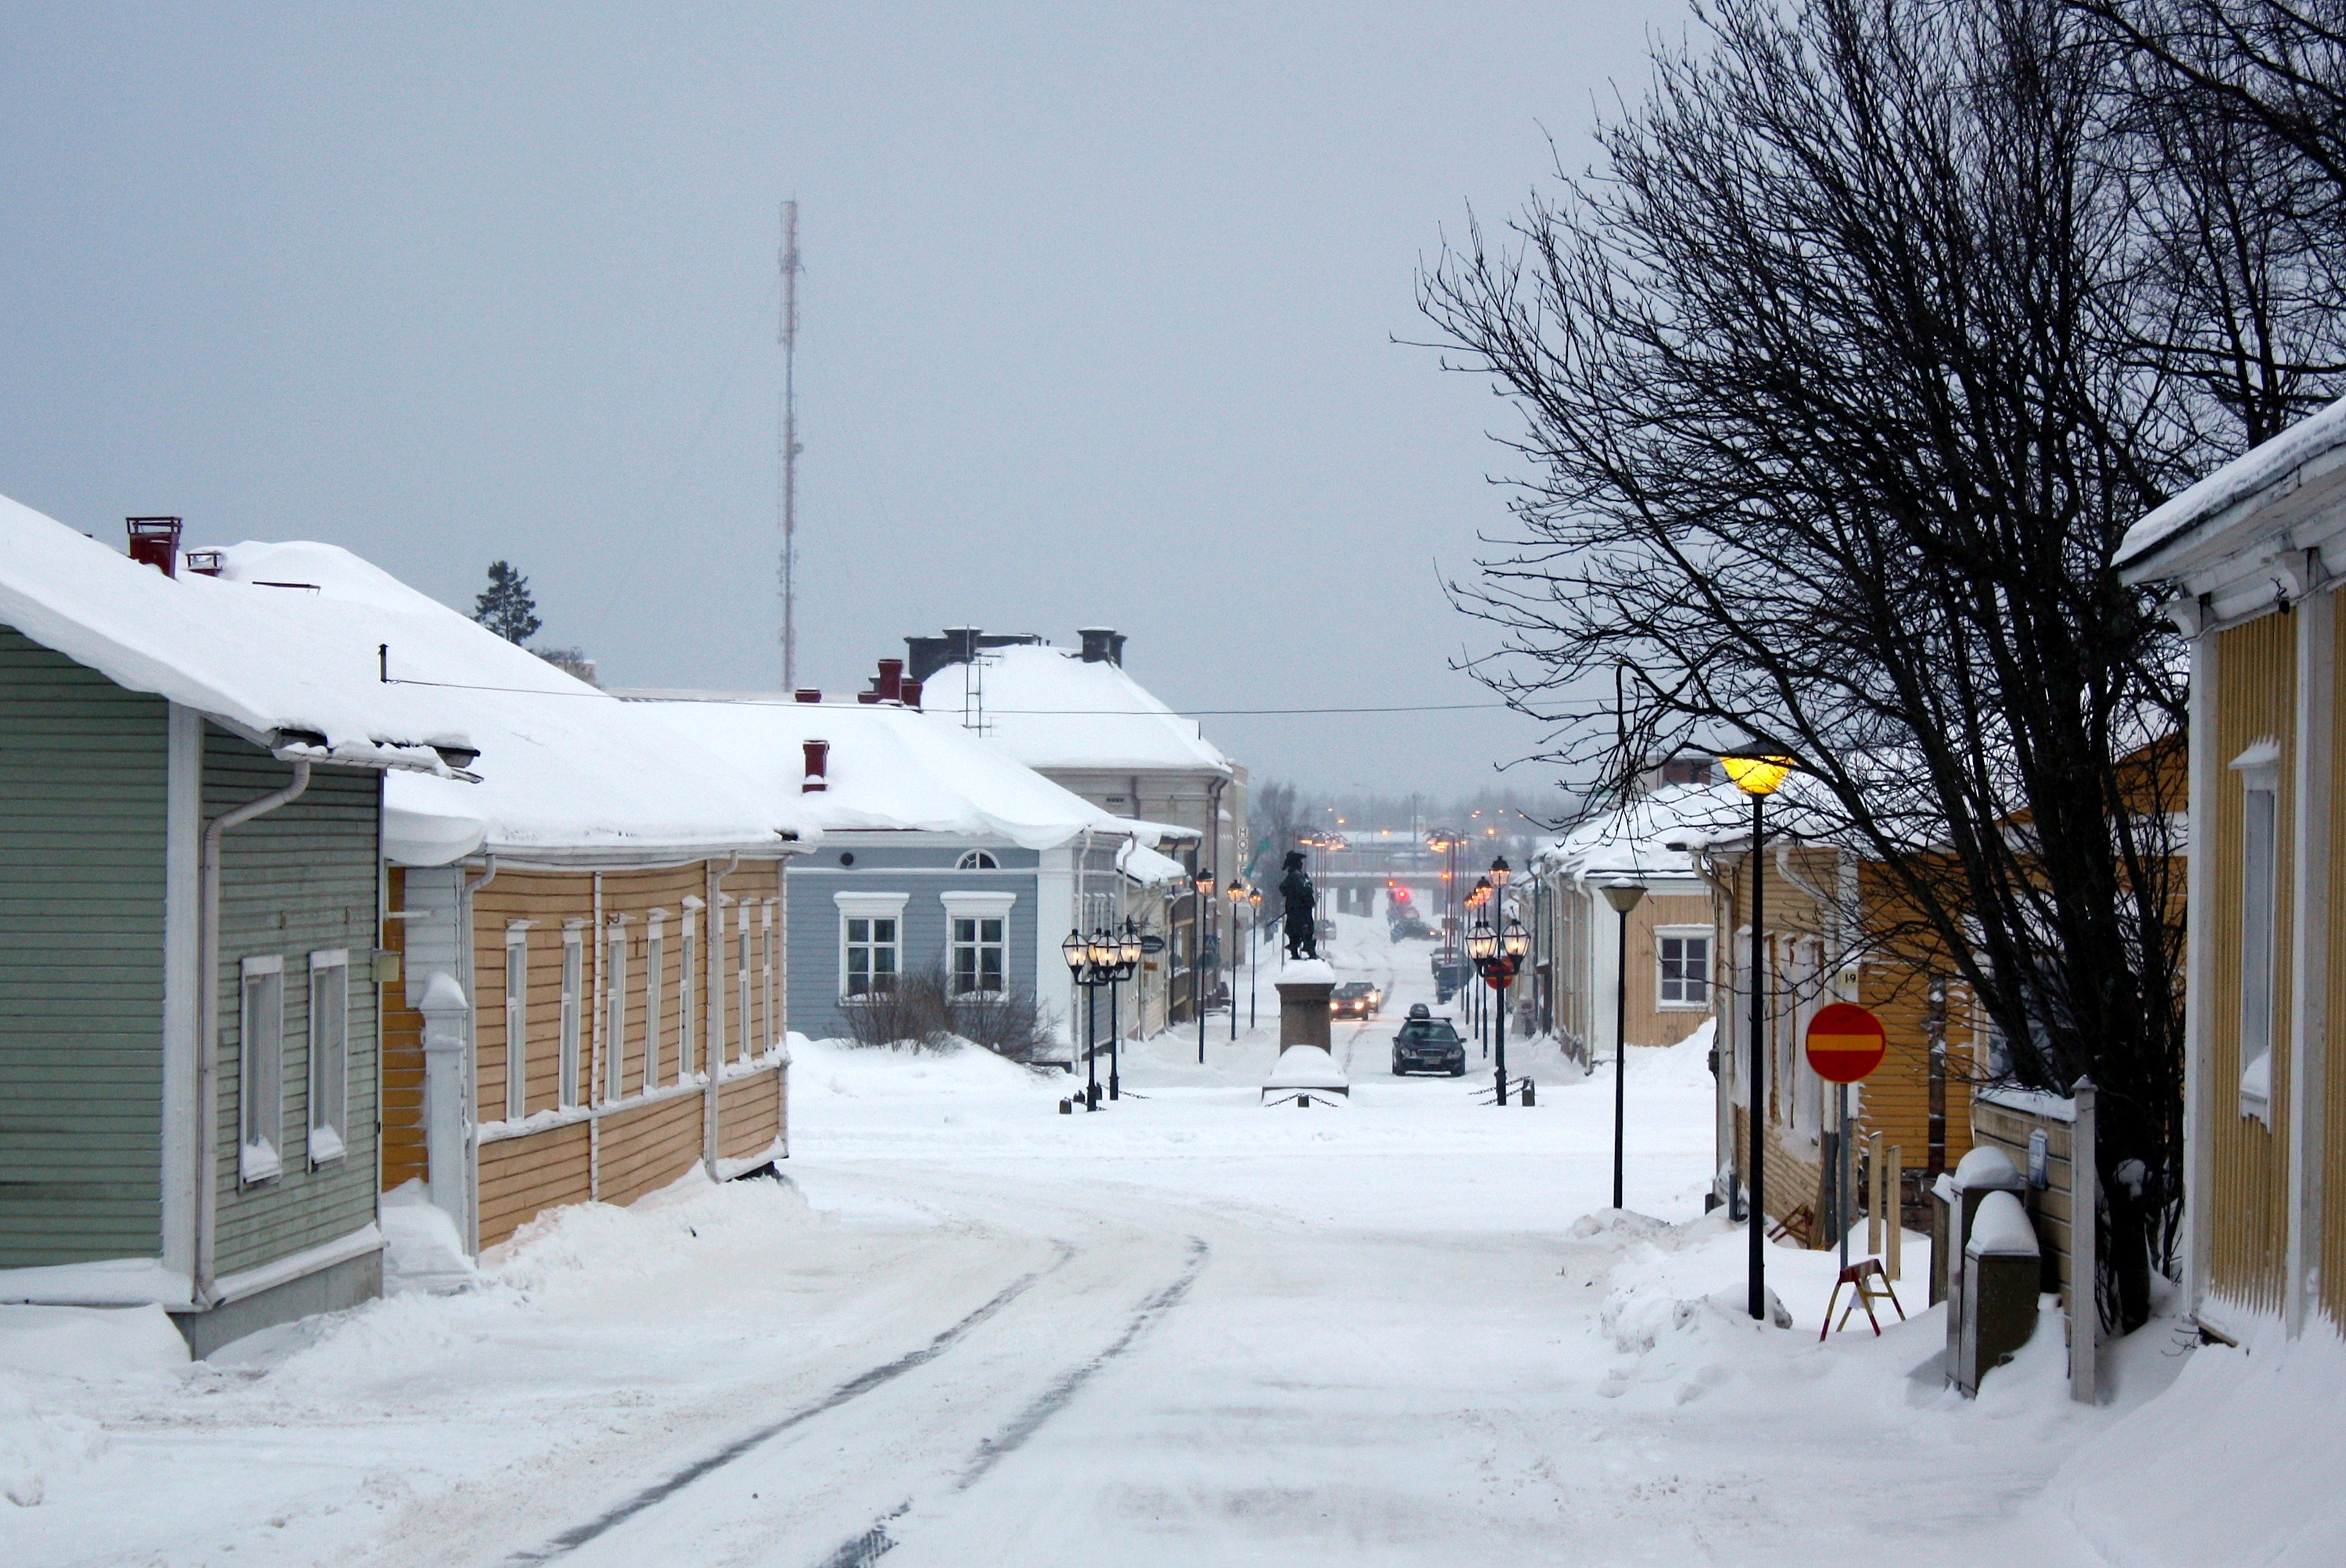
landscape, nature, snow, winter, street, town, ice, scenic, weather, season, trees, outside, lights, buildings, finland, blizzard, neighbourhood, residential area, lamp posts, winter storm, raahe